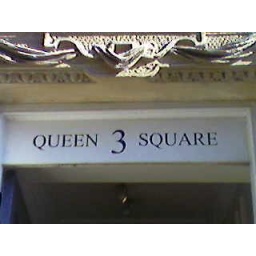
in bath i found this building on gay street, it has to be seen to be believed!